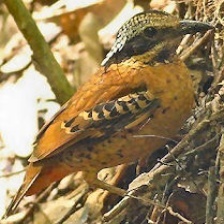
Species: EARED PITA
Scientific name: HYDRORNIS PHAYREI